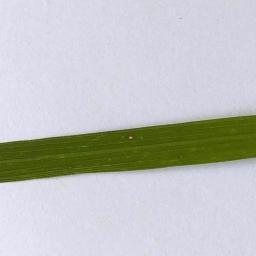
Label: Rice___Leaf_Blast